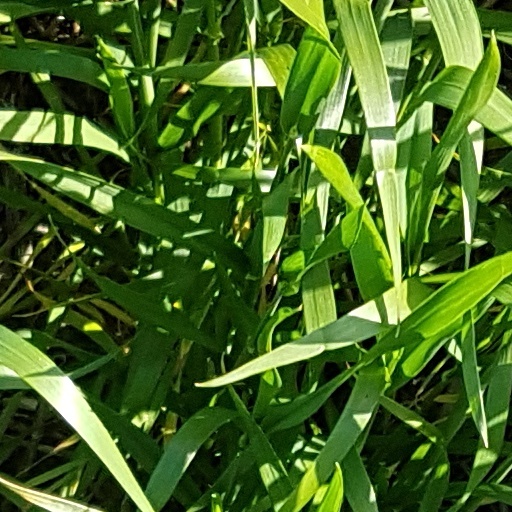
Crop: wheat